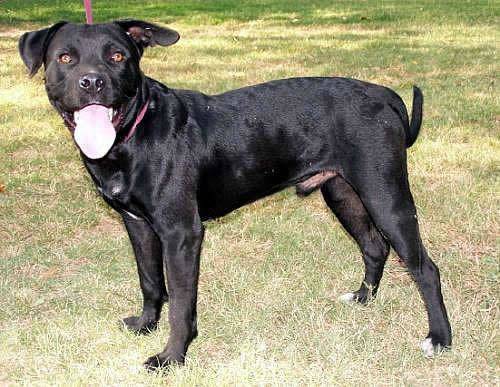
Label: dog